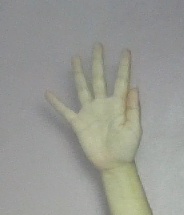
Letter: sheen